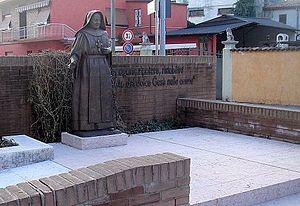
Maria Pia Mastena est une religieuse italienne fondatrice des sœurs de la Sainte Face et reconnue bienheureuse par l'Église catholique.
Cette liste de saints concerne les saints, bienheureux, et vénérables reconnus comme tels par l'Église catholique, ayant vécu au XXᵉ siècle. Sur cette période, l'Église a donné comme modèles évangéliques 152 saints et 2 038 bienheureux.